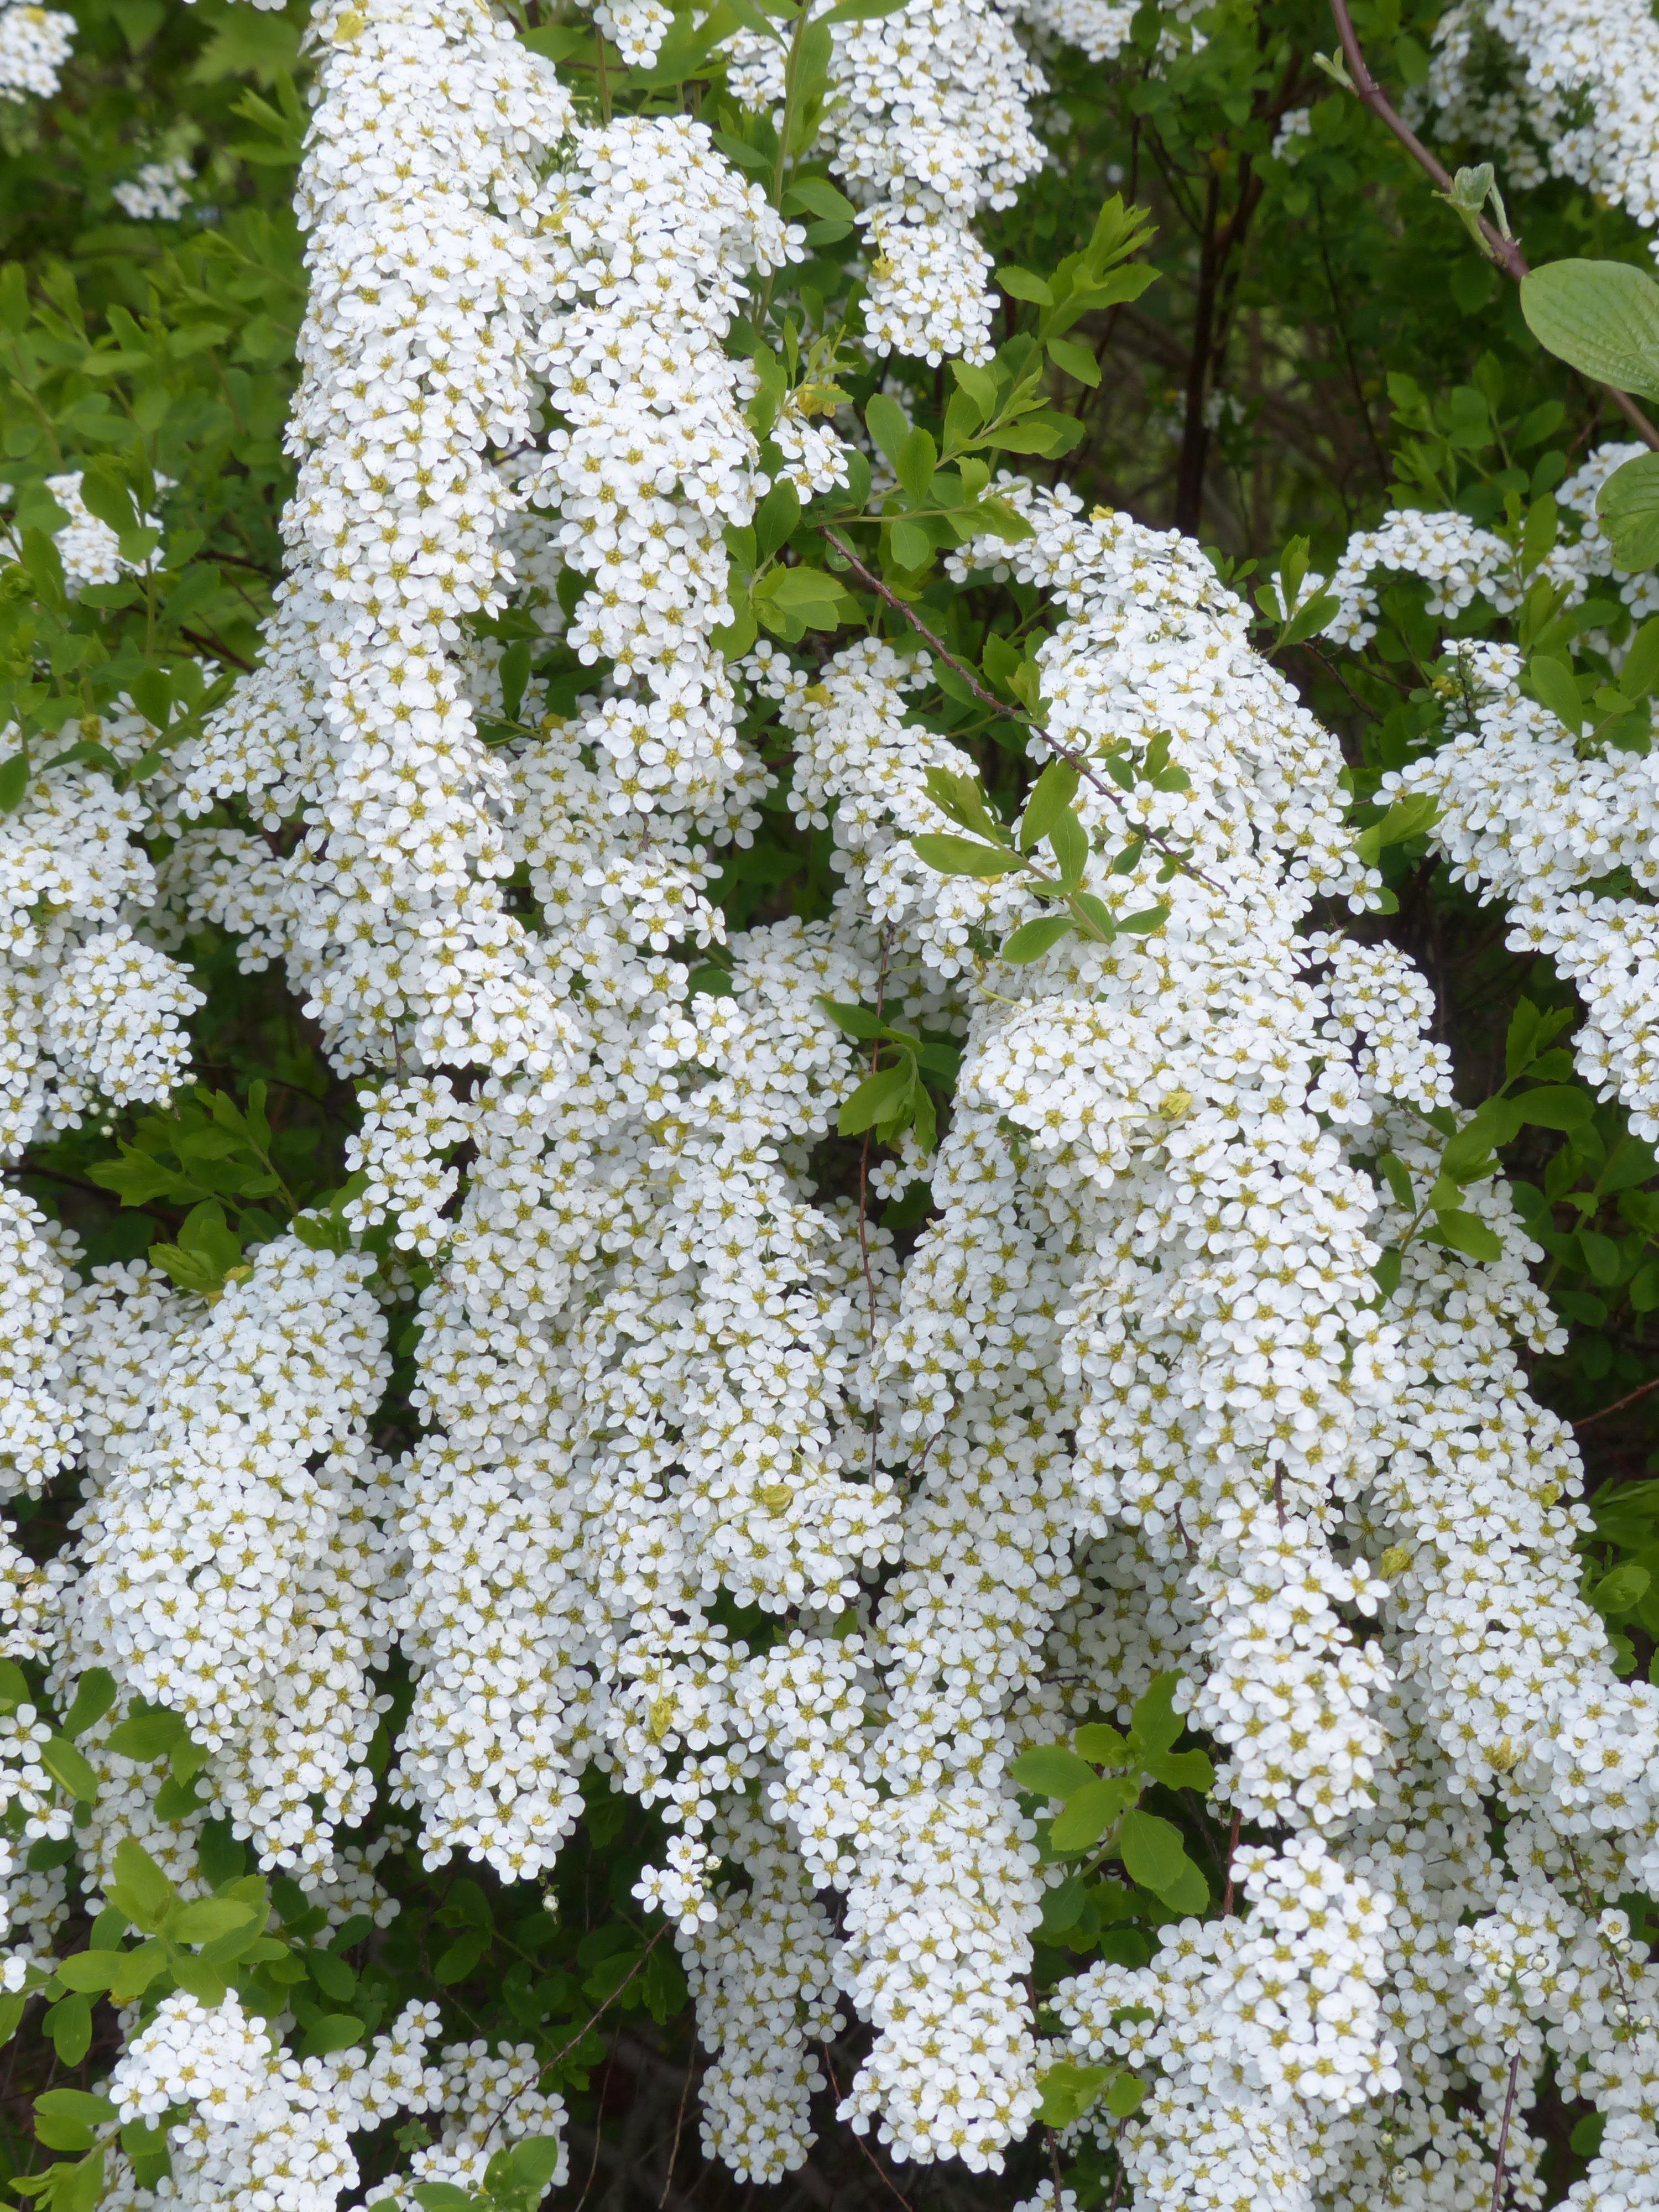
blossom, plant, white, flower, bush, herb, produce, flora, wildflower, flowers, shrub, meadowsweet, ornamental shrub, spiraea, candytuft, yarrow, anthriscus, rose greenhouse, flowering plant, daisy family, cow parsley, on the vine, subshrub, bride spiere, spierstrauch, spiraea arguta, screen panicles, land plant, apiales, evergreen candytuft, alyssum